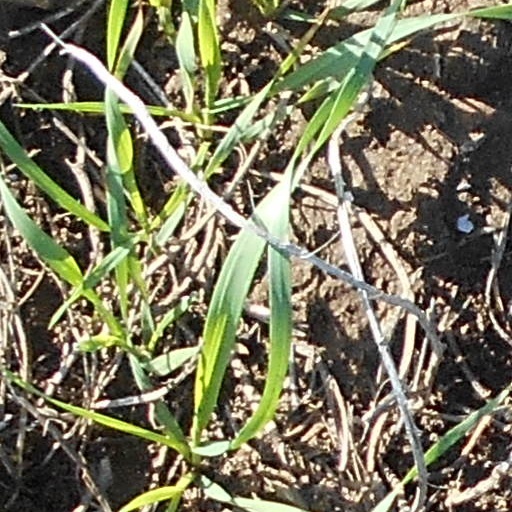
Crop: wheat